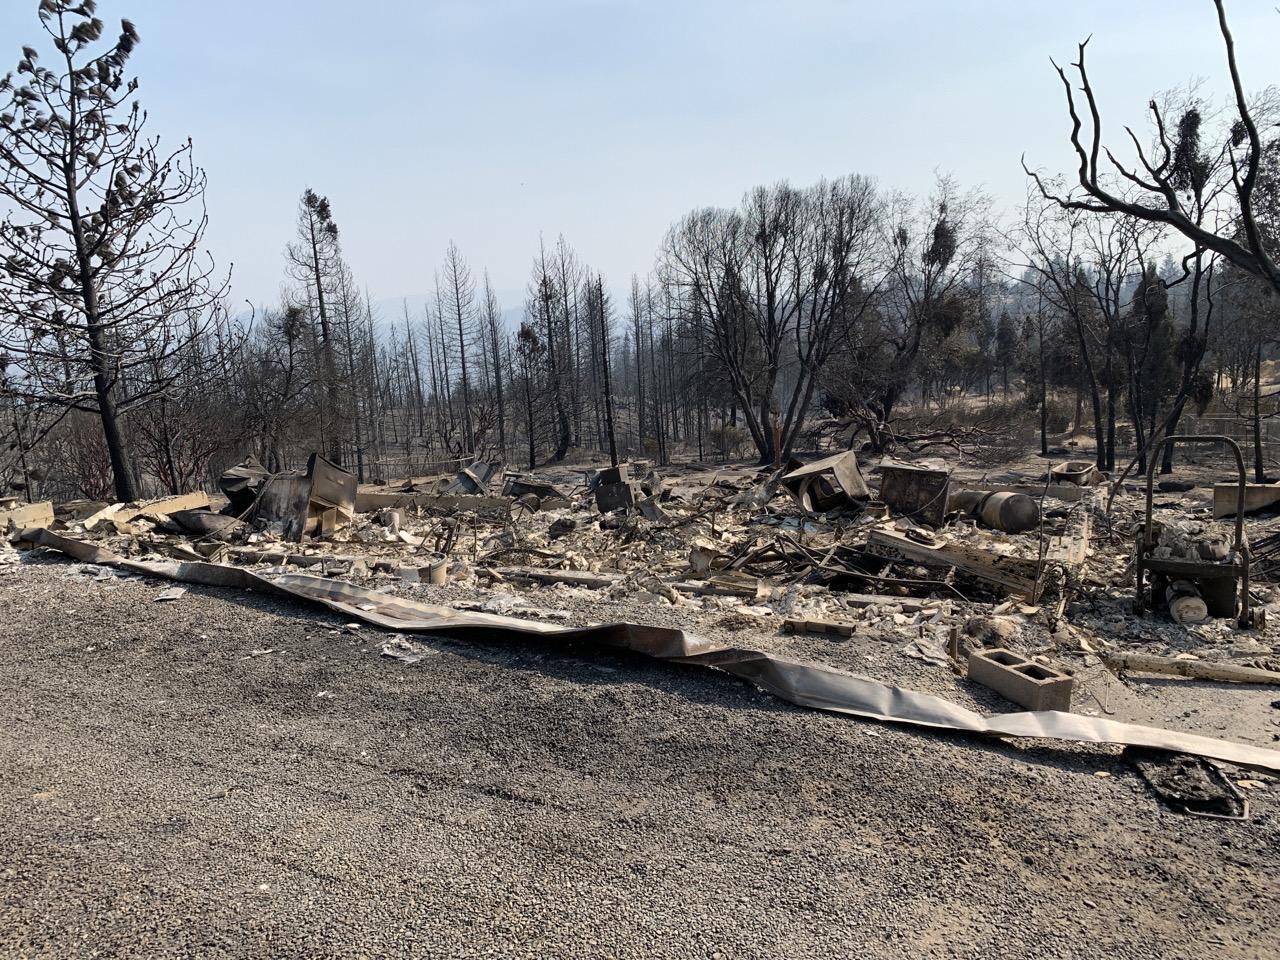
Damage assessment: destroyed